Australian Women's Ice Hockey League

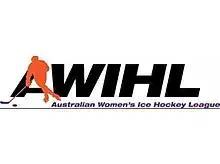
The original AWIHL logo used from 2006 to 2010

In 2005, the probability of establishing a national women's ice hockey league was discussed by the National Women's Council. Due to large costs to players to participate in such a league, an alternative proposal for a much shorter Showcase Series was passed around for consideration to begin in the 2006 season. The Series would see four teams competing in mini-tournaments during February to June. Each round robin style tournament would occur over a weekend and throughout the Showcase Series period between February and June, each team would travel twice and host the tournament once. The first Showcase series was planned in February 2006 for Newcastle, New South Wales. The second series would be in March 2006 in Bendigo, Victoria, the third would occur in April 2006 in Canberra, Australian Capital Territory. In May, the series would be held in Adelaide, South Australia, and in June the fifth series would take place in Brisbane, Queensland. At this time, a full season would follow in November 2006 and stretch over into summer 2007.